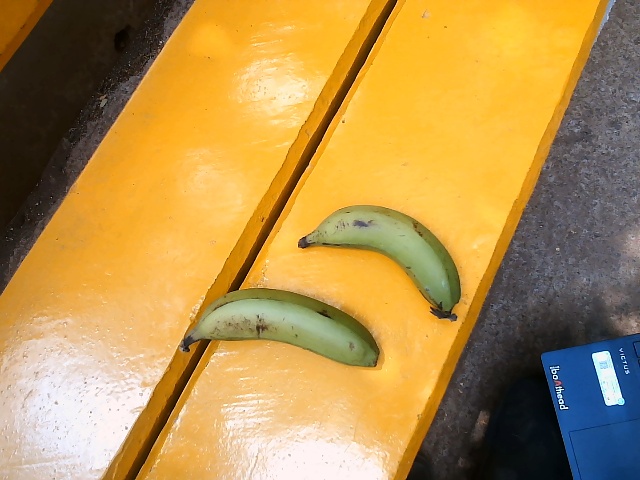
Label: Raw_Banana